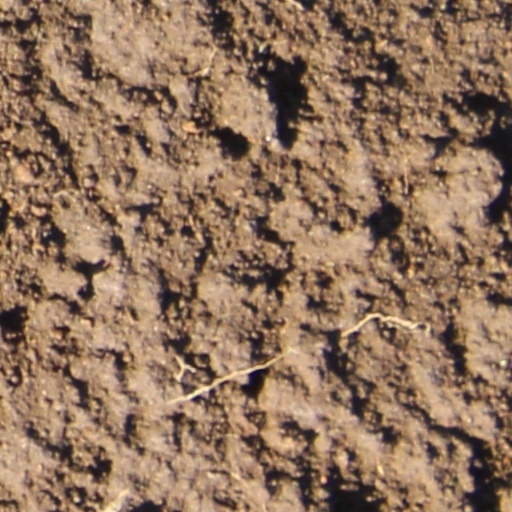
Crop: wheat